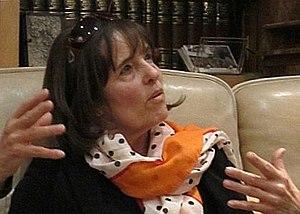
L'artiste pop américaine Jann Haworth à Paris en septembre 2012.
Jann Haworth est une artiste plasticienne pop américaine, née à Hollywood en 1942, résidant à Londres de 1961 à 1997, vivant et travaillant depuis 1997 à Sundance ou à Salt Lake City.